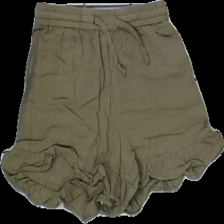
View: front
Type: Shorts
Category: Children
Brand: Lindex
Colors: Green
Material: 100% viskos
Cut: Regular
Size: 134
Season: All
Damage: lite urtvättat
Damage location: middle center
Damage 2: lite urtvättat
Damage 2 location: middle center
Price range: <50
Recommended usage: Reuse
Description: shorts med volang
Comment: urtvättade